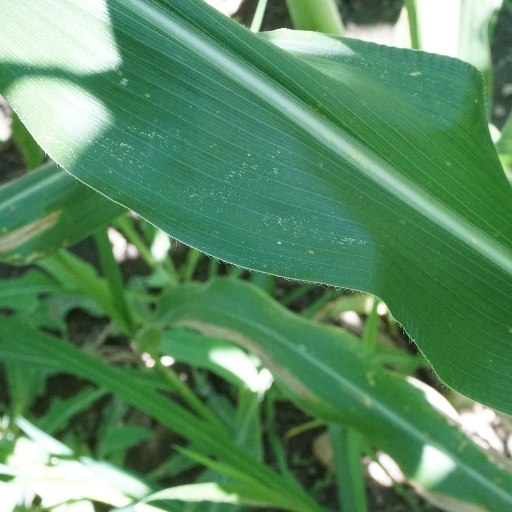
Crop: maize; corn